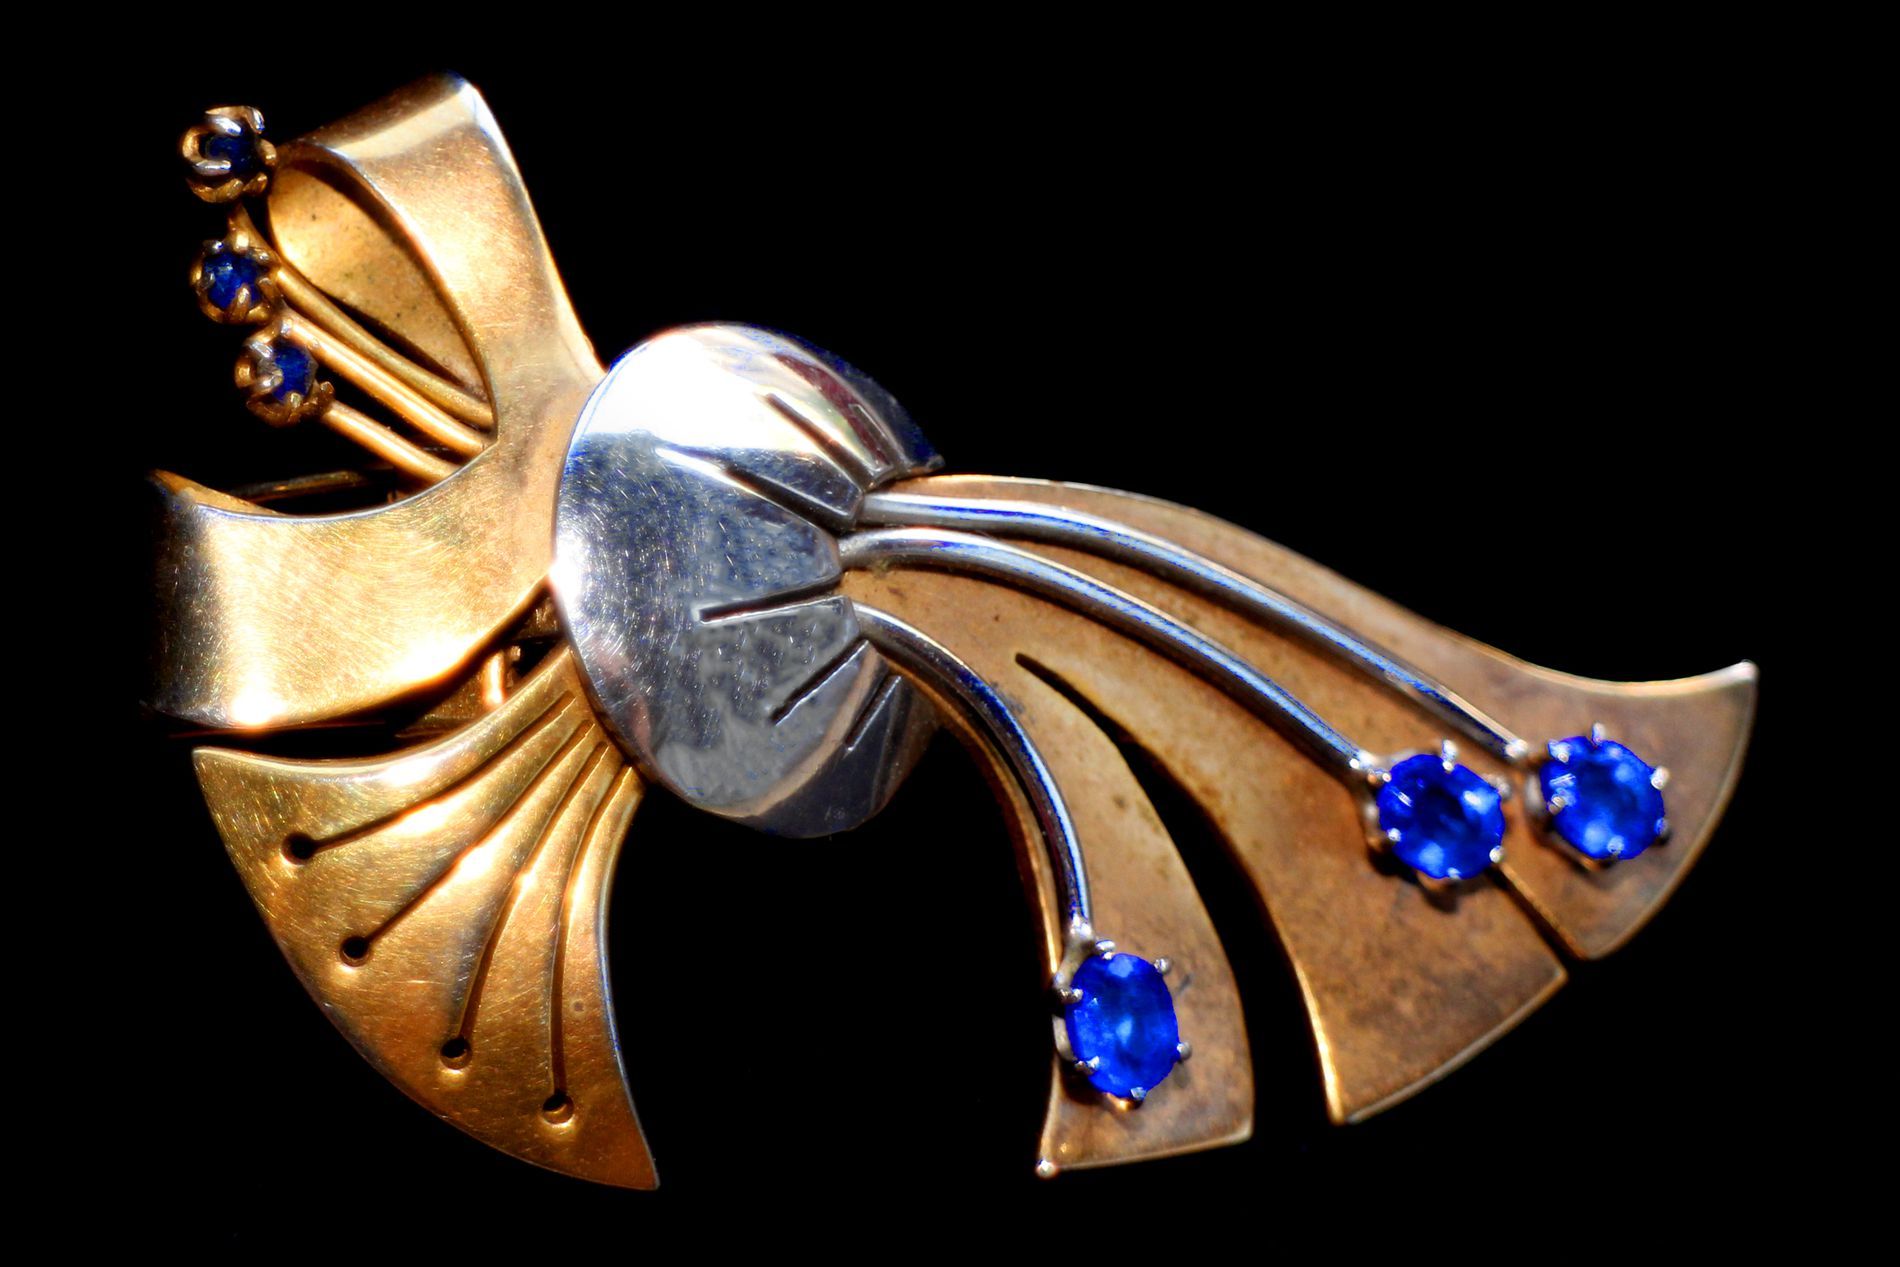
Gold brooch
The image shows a vintage looking gold brooch with sapphires. The good lighting shows the gold brooch details and how vintage it looks.
The image shows a close up shot to an old vintage gold brooch that has sapphire in it. The design of the brooch looks very unique and the sapphires are eye catching with how they shine with their distinctive blue color. The brooch looks vintage and used a lot as some scratches can be seen on it.
Labels: Accessories, Jewelry, Gemstone, Brooch, Blade, Dagger, Knife, Weapon, Sapphire, Earring, background
Camera: Canon Canon EOS M2
Lens: EF-M18-55mm f/3.5-5.6 IS STM, Canon EF-M 18-55mm f/3.5-5.6 IS STM
Aperture: F5.6
Exposure: 1/60 sec
ISO: 400
Focal length: 55.0 mm